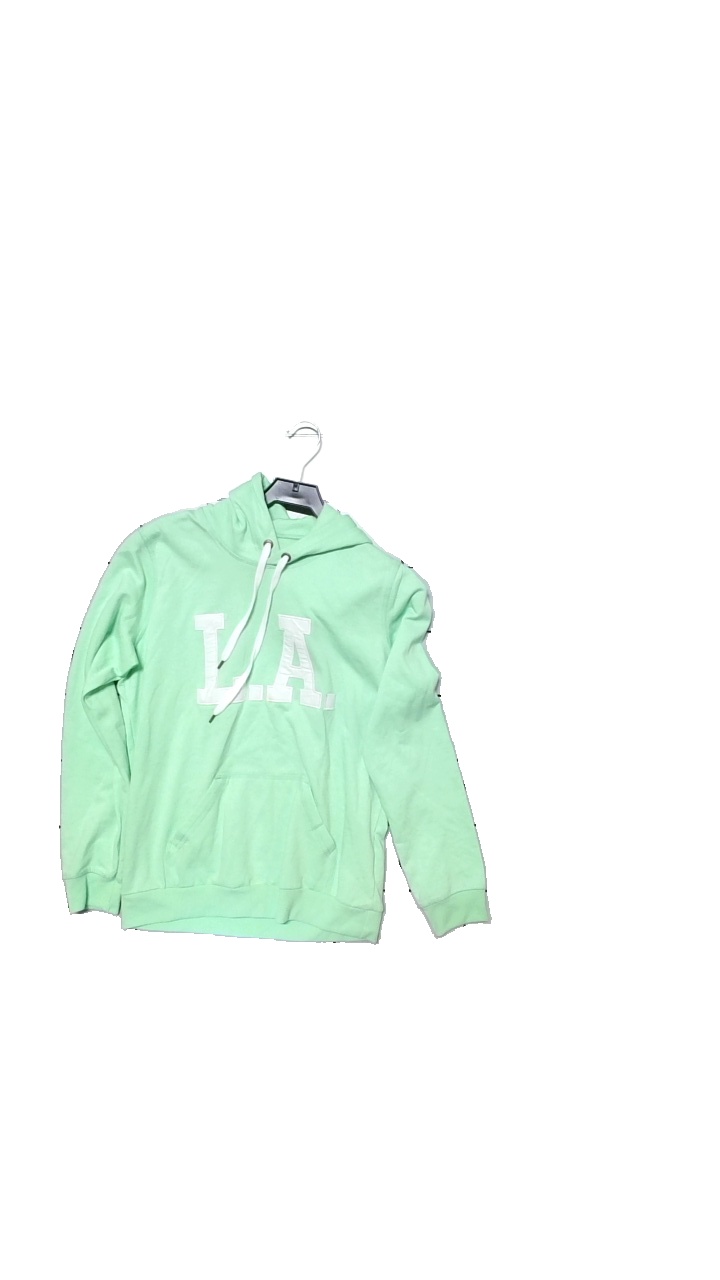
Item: Hoodie (Ladies)
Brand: Gina Tricot
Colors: Green
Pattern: Other
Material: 65% polyester, 35% cotton
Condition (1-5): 5
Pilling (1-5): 5
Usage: Reuse
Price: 50-100